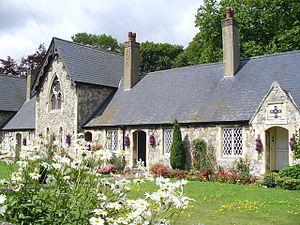
Sandwich est une ville du Kent en Angleterre. C'était au Moyen Âge anglais un port important, faisant partie des Cinq-Ports. Au fil des siècles, les dépôts marins de sable ont éloigné le rivage à quelques kilomètres du village. En vieil anglais, Sandwicæ signifie port sur le sable.